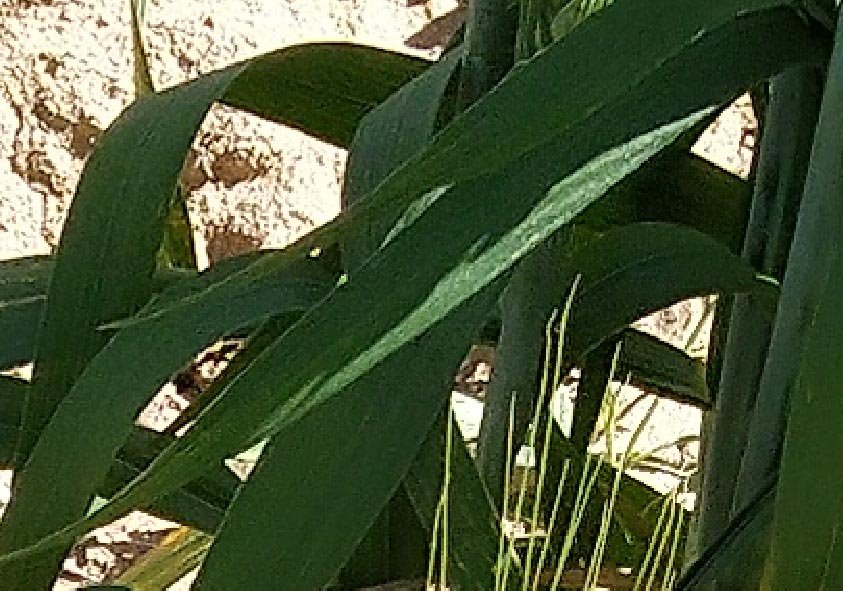
Label: Wheat___Healthy